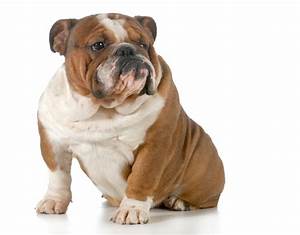
Label: dog